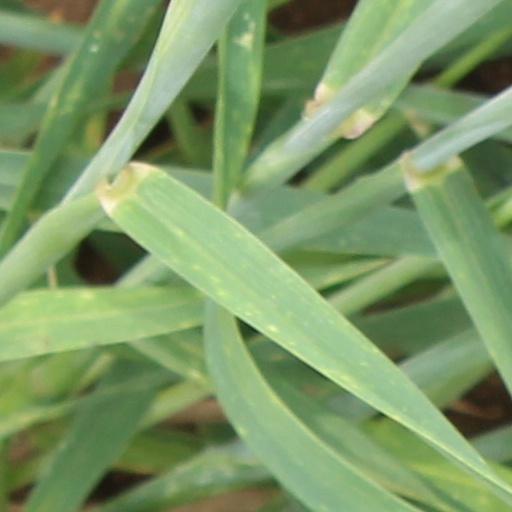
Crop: wheat